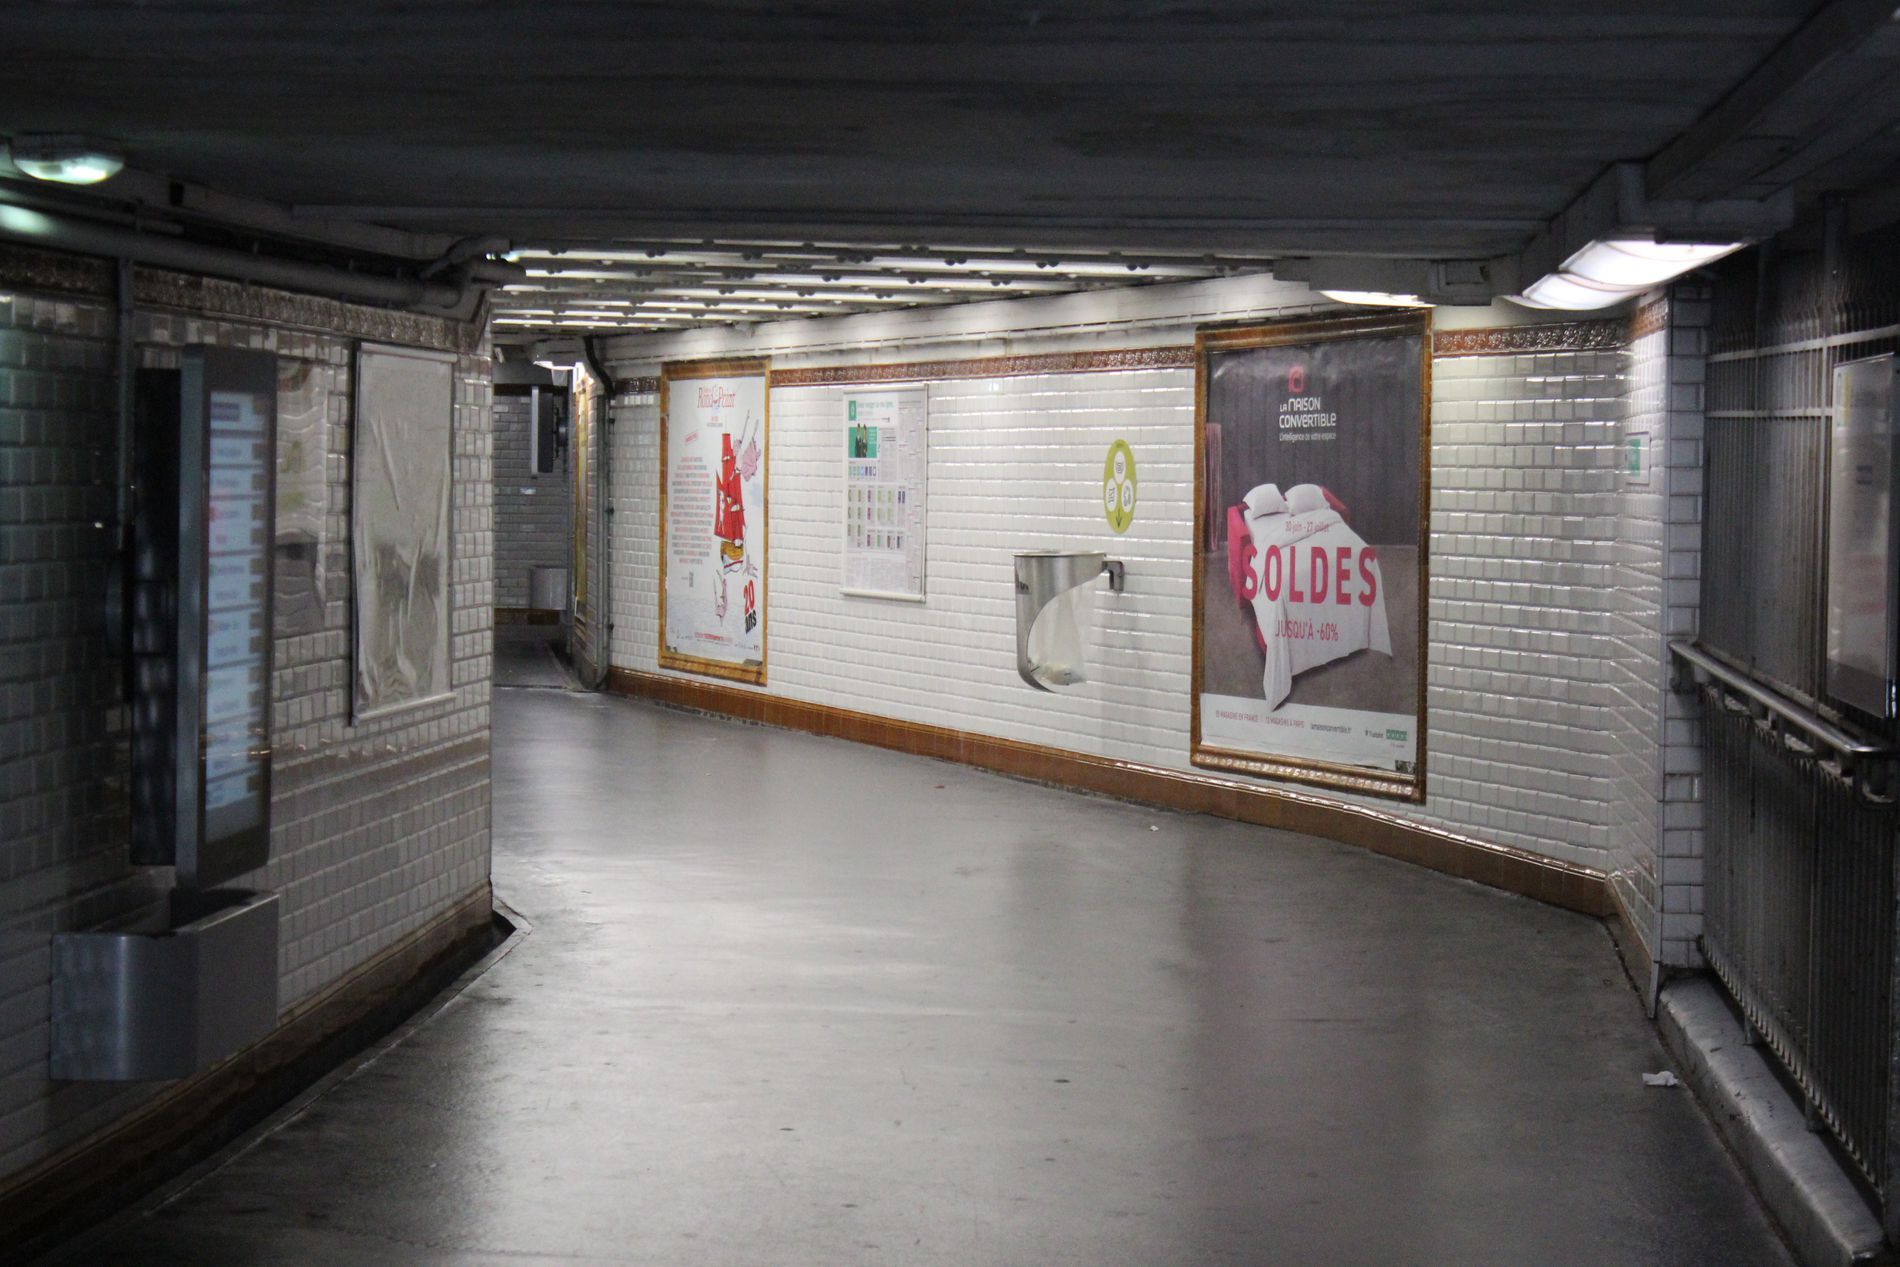
Inside The Subway
A picture shows the interior of a tunnel or metro/subway station. The walls feature posters, ads, and a small sign. The floor is smooth and dark. On the left side, there's a metal box near the bottom of the wall and a digital screen. A dark metal handrail runs along the wall for safety, allowing people to hold it while walking. A metal wall basket is attached to the right wall, near the handrail.
This is a long underground tunnel from subway. The bright white lighting comes from ceiling lights stretching down the whole tunnel, creating a clear path. The photo is taken from one end, looking straight down to the other side. The mood is calm and empty, with a color palette of mostly gray and white, with metallic elements, giving it a clean and modern feel.
Labels: Indoors, Basement, Room, Railway, Terminal, Train, Train Station, Transportation, Vehicle, Floor, City, Flooring, Subway, Pin, poster, sign, digital screen, metal box, metal handrail, Posters, Digital Screens
Camera: Canon Canon EOS 600D
Lens: 18.0 - 55.0 mm, Canon EF-S 18-55mm f/3.5-5.6 IS II
Aperture: F5.6
Exposure: 1/160 sec
ISO: 3200
Focal length: 55.0 mm